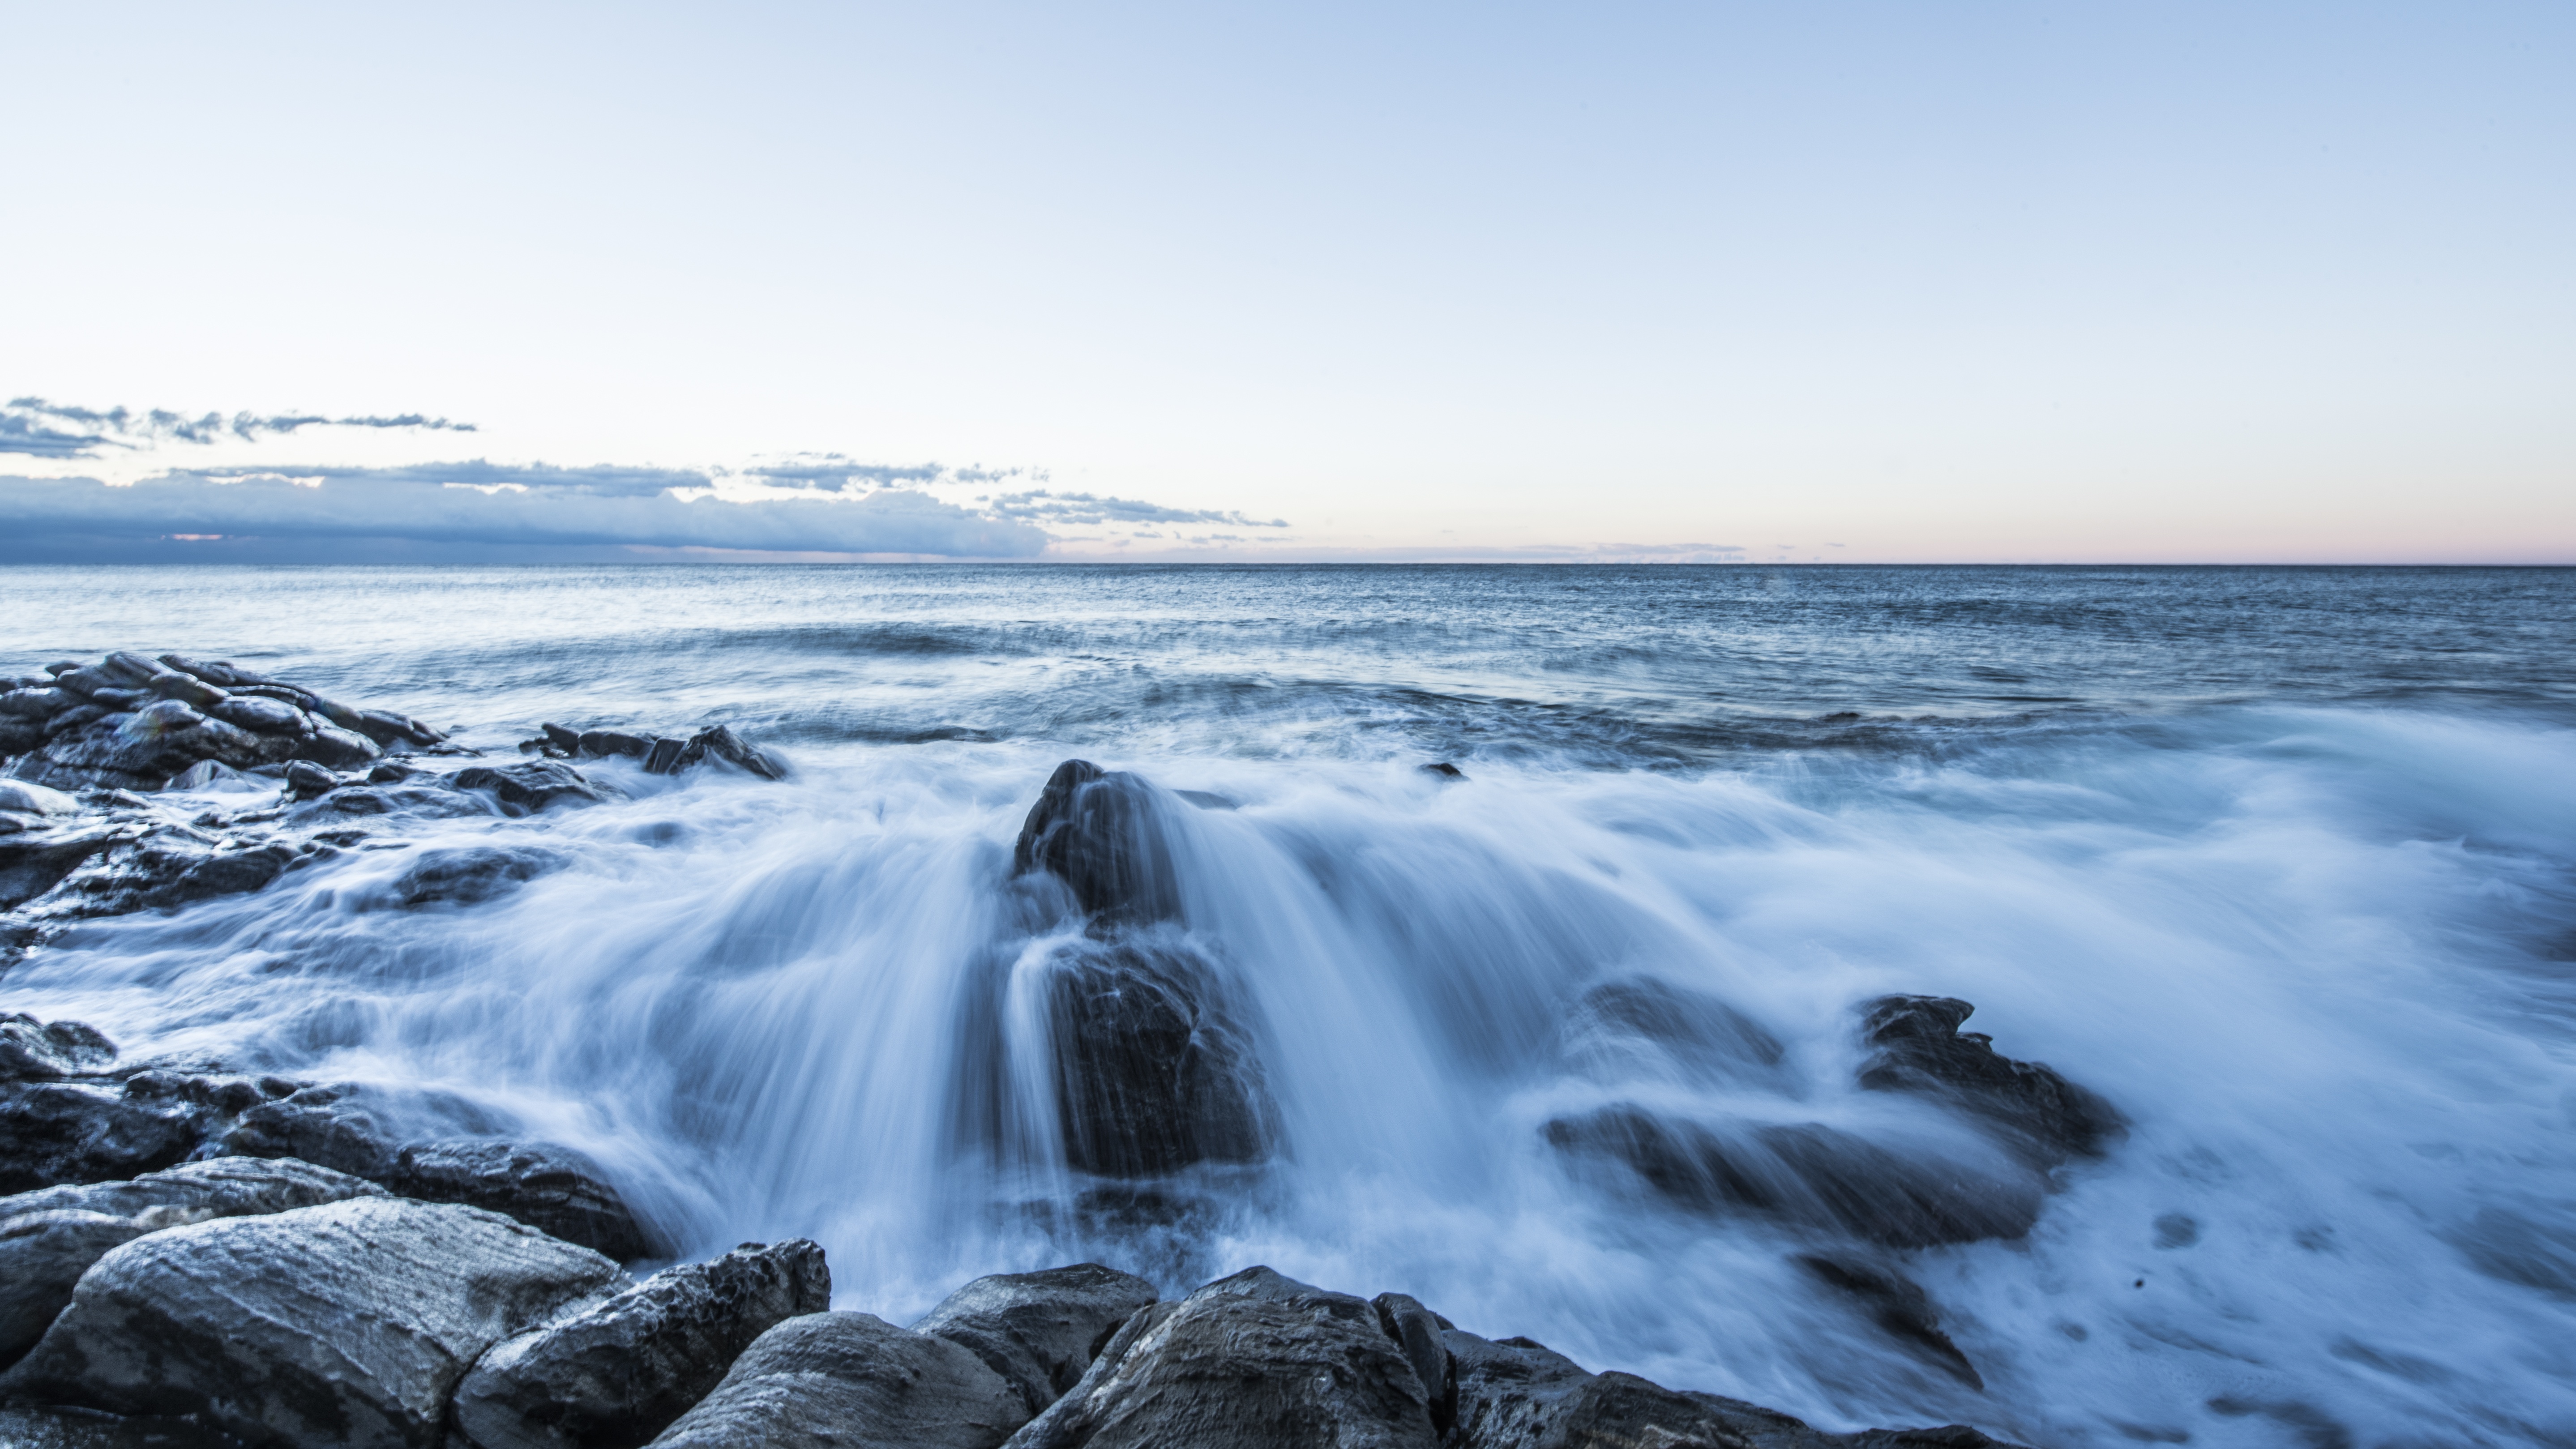
beach, landscape, sea, coast, water, rock, ocean, horizon, winter, sky, sun, shore, wave, dawn, peaceful, holiday, blue, material, body of water, stillness, rocks, clouds, spain, malaga, nerja, costa del sol, guilche, atmospheric phenomenon, wind wave